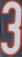
Number: 3